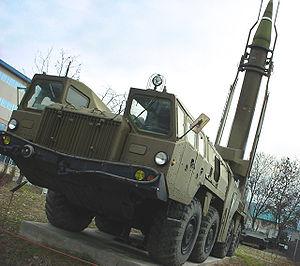
Missile Scud sur un transporteur MAZ-543P. Photo prise en Bulgarie.